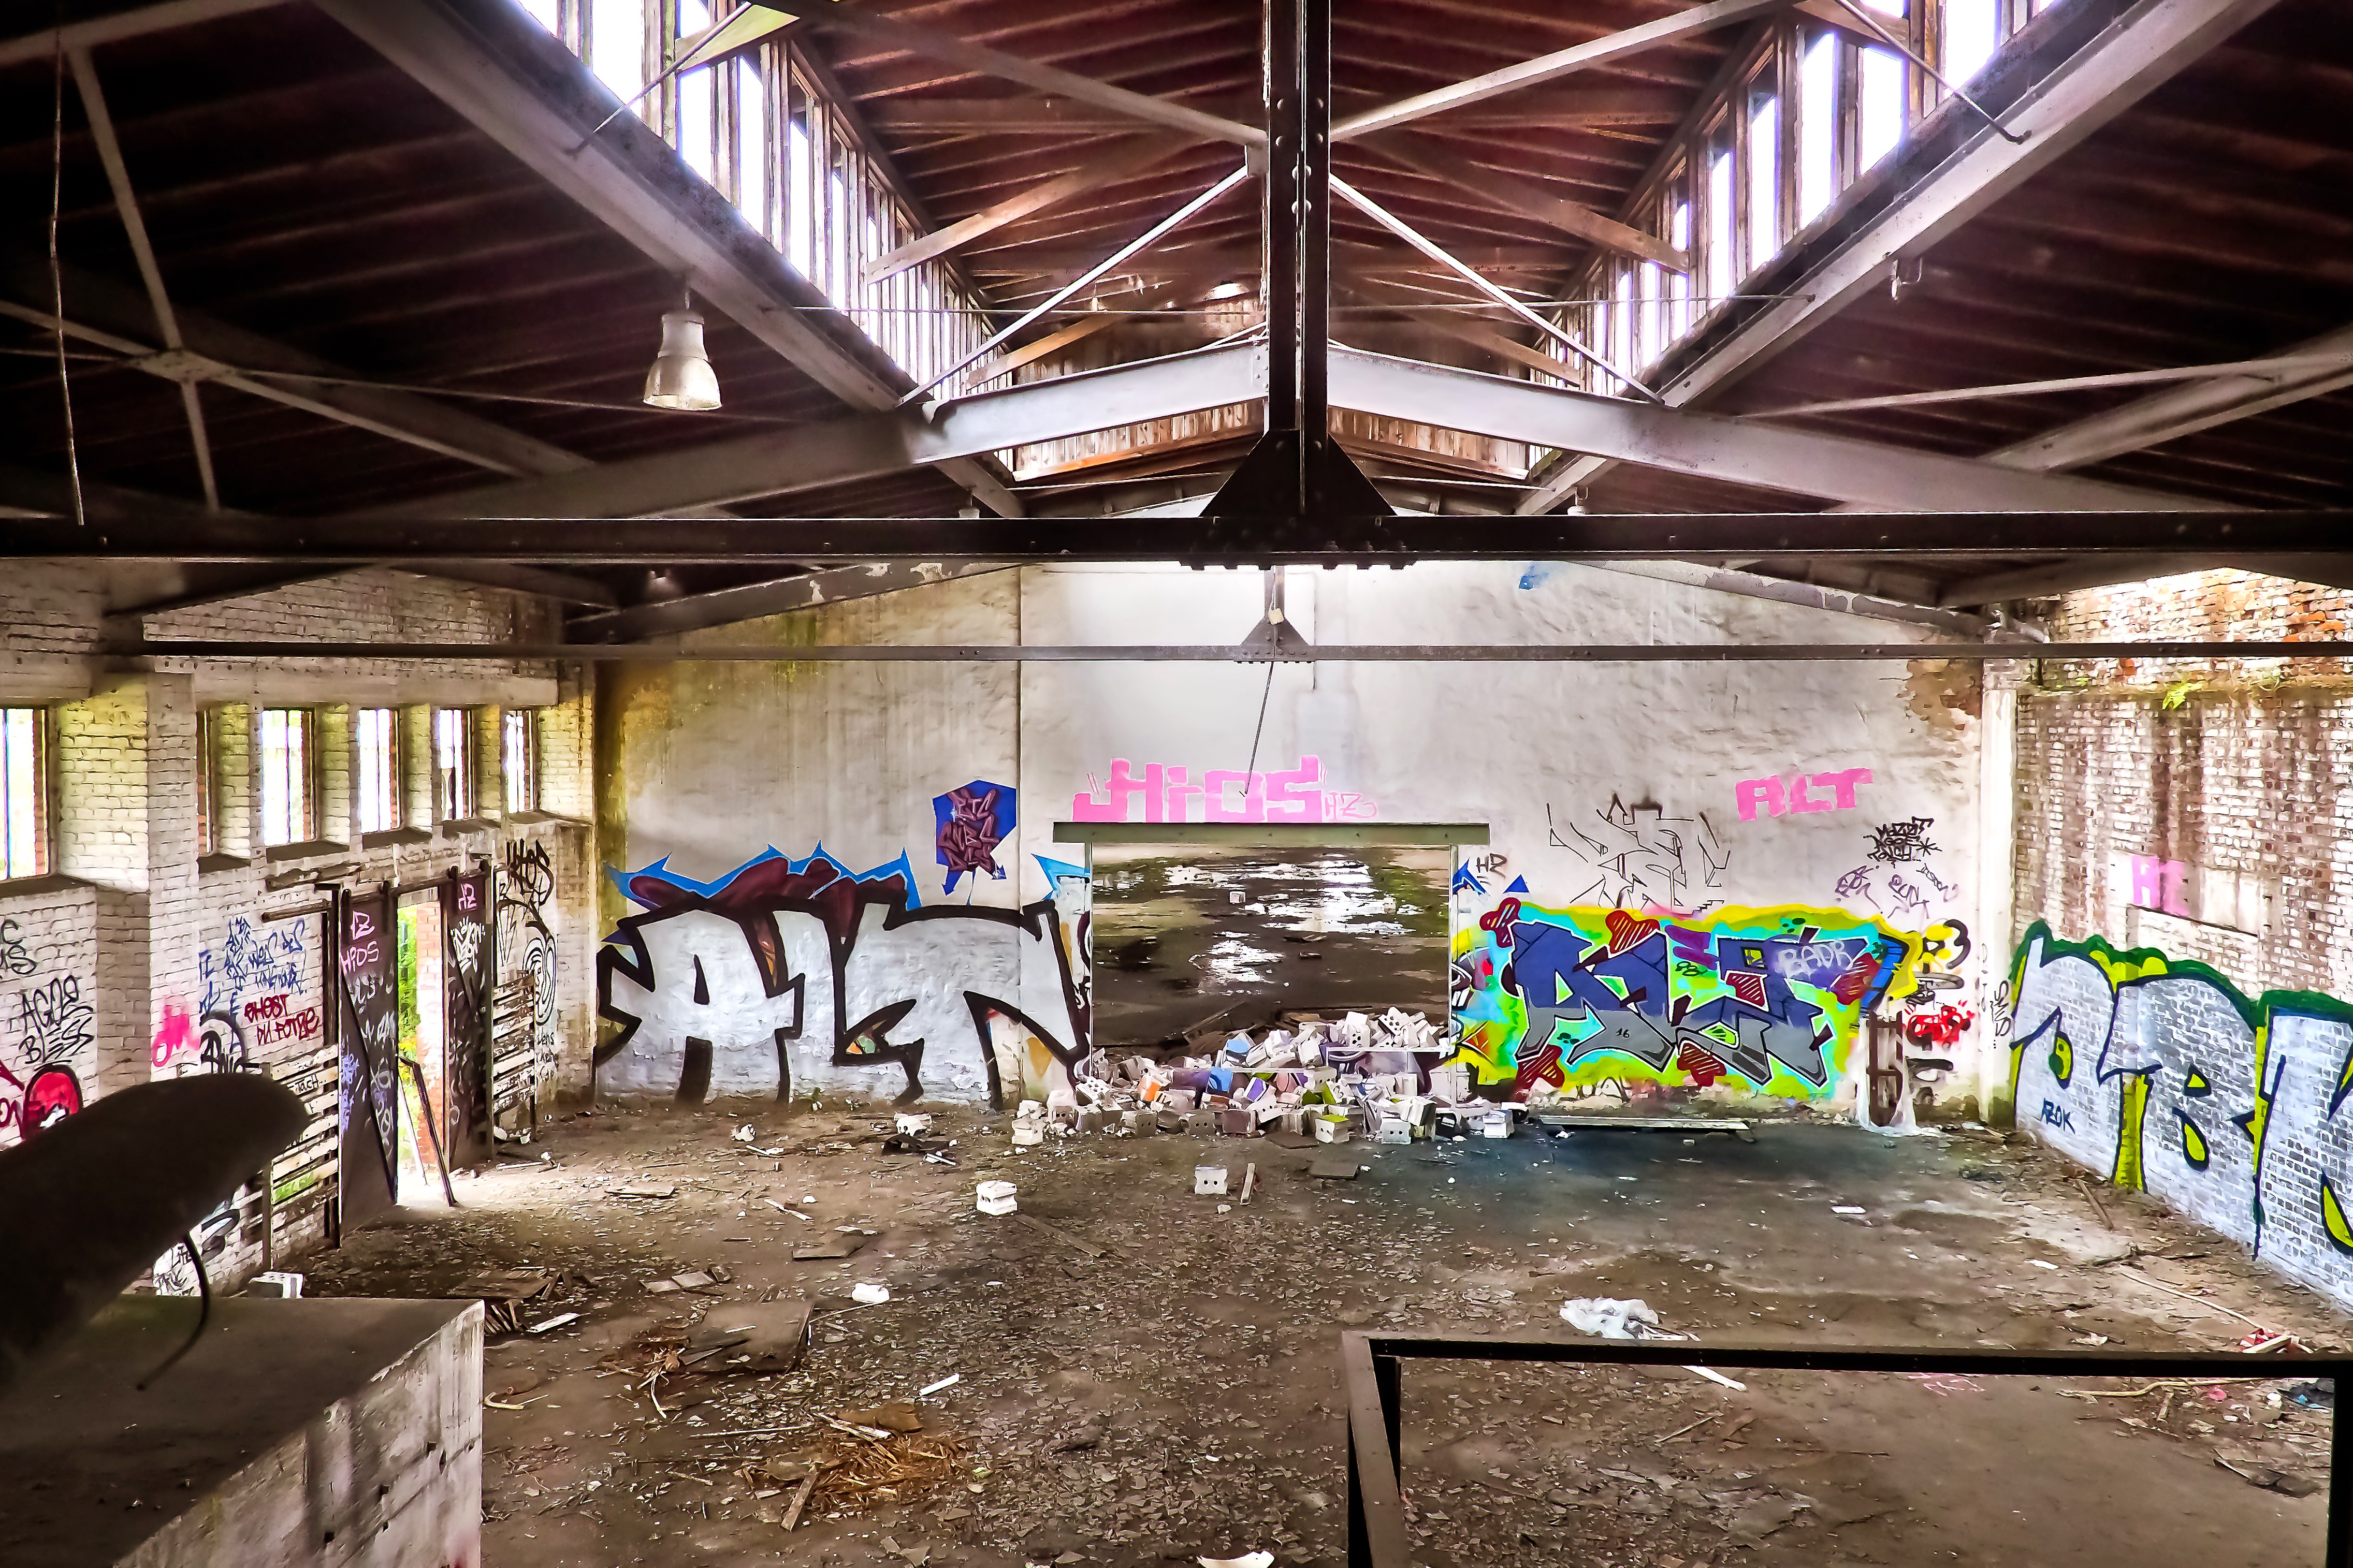
architecture, window, building, old, train, broken, abandoned, decay, ruin, old building, graffiti, weathered, warehouse, art, transience, neglected, dilapidated, weird, wide, railway station, past, forget, transient, leave, stainless, lost places, pforphoto, break up, factory building, lapsed, old factory, ailing, old factory hall, run down, unused, finiteness, passed, void hall, railway depot, train hall, goods station, urban area, shipping charge hall